Police tactical unit

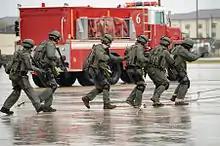
An FBI SWAT team advancing during an aircraft hijacking training exercise at Keesler Air Force Base in Mississippi

Police tactical units are dedicated units composed of personnel selected and trained in tactical skillsets to carry out the responsibilities of the unit, and in use-of-force policies, including lethal force for counterterrorism. A PTU is equipped with specialized police and military-type equipment. A PTU may have specialized combat assault dogs with personnel trained as dog handlers. PTU personnel may also be trained in crisis negotiation.